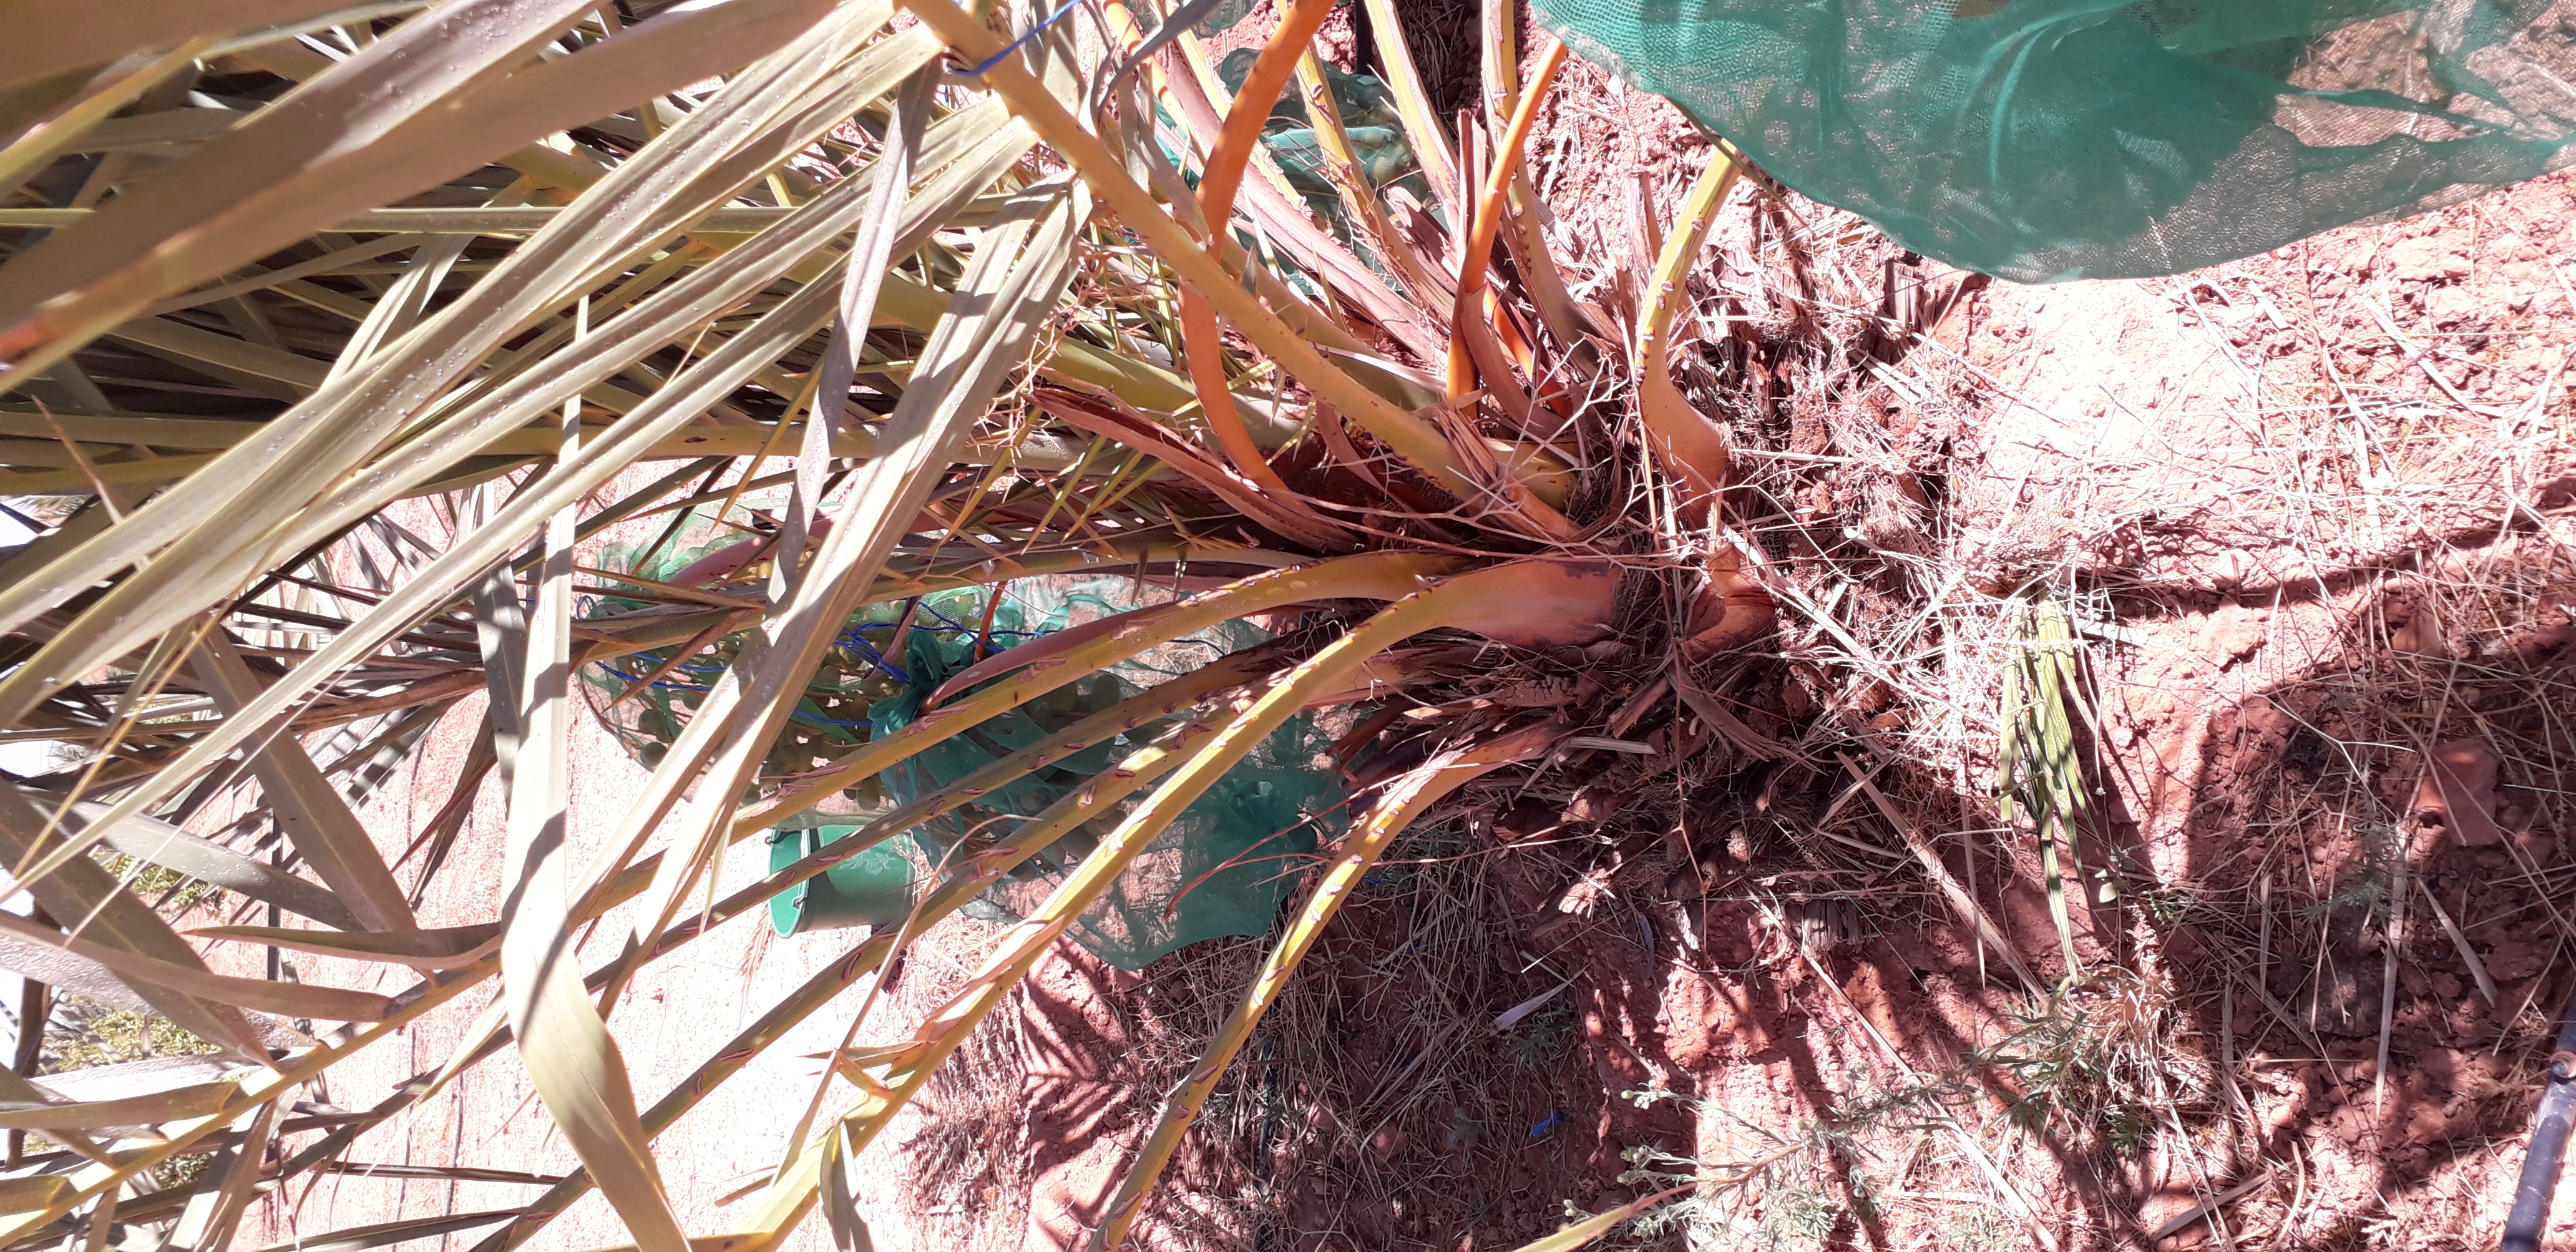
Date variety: Boufagous